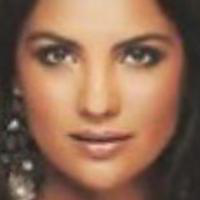
Age group: age 21-30